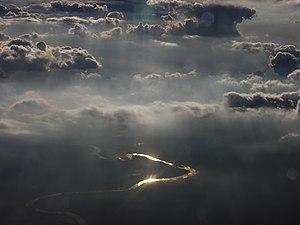
Le Vaal est une rivière d'Afrique du Sud, le plus grand affluent du fleuve Orange, long de 1 120 km.